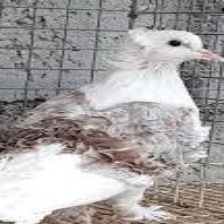
Species: FRILL BACK PIGEON
Scientific name: COLUMBA LIVIA DOMESTICA